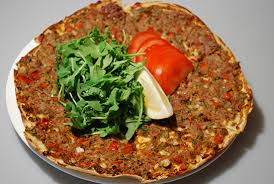
Yemek: lahmacun